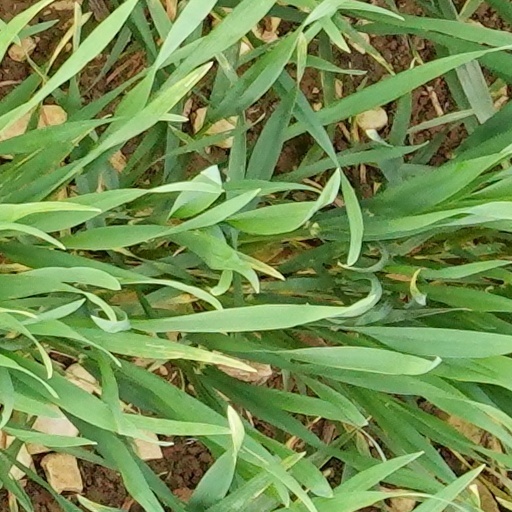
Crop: wheat